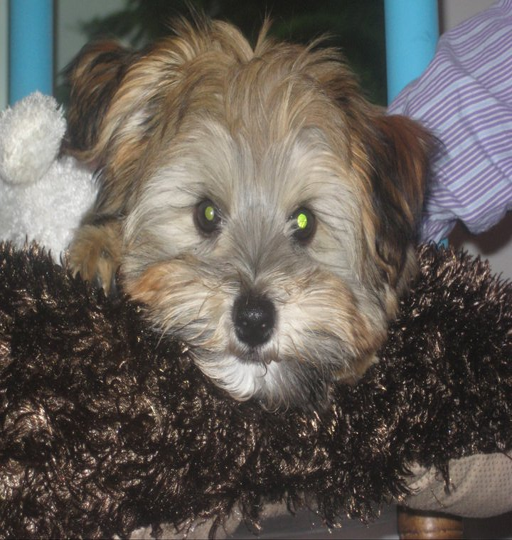
picture of person , the dog .